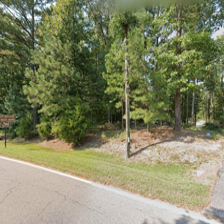
Label: streetView